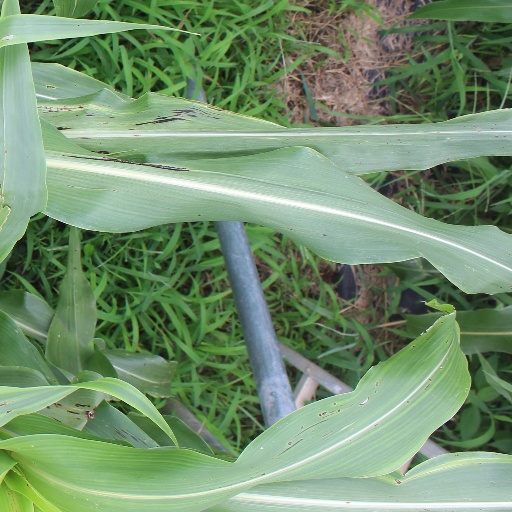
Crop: sorghum